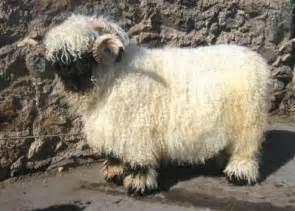
sheep